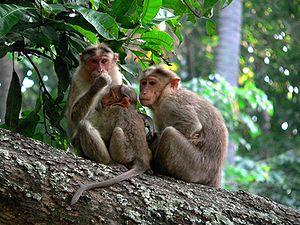
Le macaque à bonnet est une espèce de singes de la famille des Cercopithecidae qui vit en Inde.